Shooting at the 1980 Summer Olympics – Mixed trap

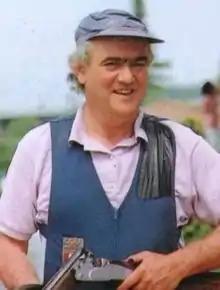
Gold medalist Luciano giovannetti (1987)

The trap was a shooting sports event held as part of the Shooting at the 1980 Summer Olympics programme. The competition was held between 20 and 22 July 1980 at the shooting ranges in Moscow. 34 shooters from 19 nations competed. Each nation was limited to two shooters. The event was won by Luciano Giovannetti of Italy, the nation's fourth victory in the trap (most among nations, moving out of a tie with the United States). Silver went to the host Soviet Union's Rustam Yambulatov, that nation's first medal in the event since 1964. Jörg Damme of East Germany took bronze. The second through fourth places required a shoot-off, with a second shoot-off for silver and bronze.